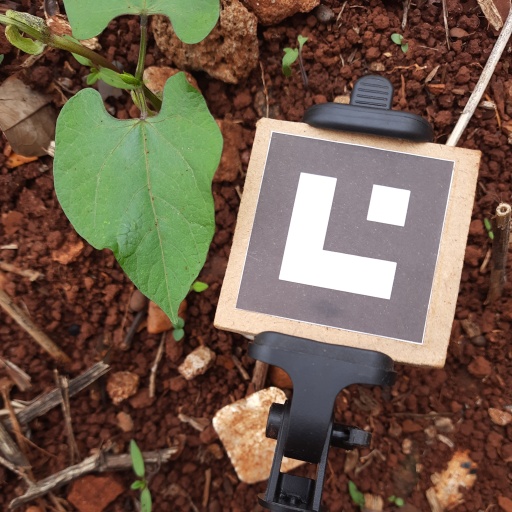
Observations: wavy surface, no eating holes, under shade